Dolores (Ziegfeld girl)

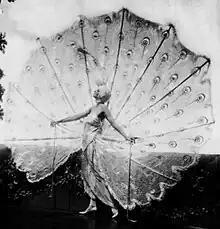
The peacock costume, 1919

During the First World War, Duff-Gordon's focus shifted to her New York office which she had opened in 1910. For her New York fashion shows she imported her own models from England, although Dolores was not among the first she brought over. The shows became so popular that she had to start holding them in a theatre. It was probably at one such event around 1916 that Florenz Ziegfeld and his wife Billie Burke discovered Duff-Gordon's designs and her model Dolores. Ziegfeld was enraptured by Dolores and the luxurious spectacle of the show and Burke ordered two of Duff-Gordon's creations. Soon, Duff-Gordon was making costumes for Ziegfeld's theatrical productions, the "Ziegfeld Follies".